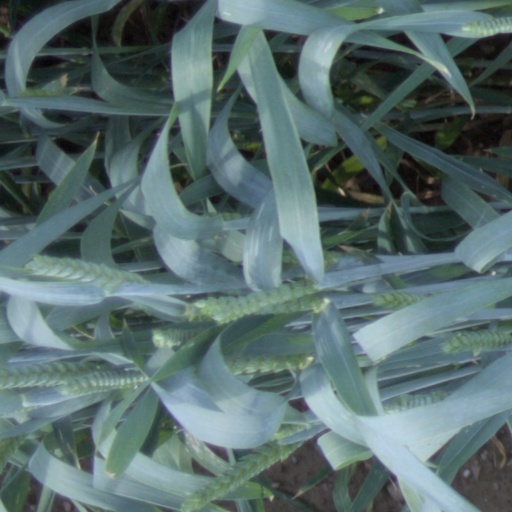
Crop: wheat